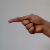
The image shows a hand gesture representing the letter 'G' in Indian Sign Language.